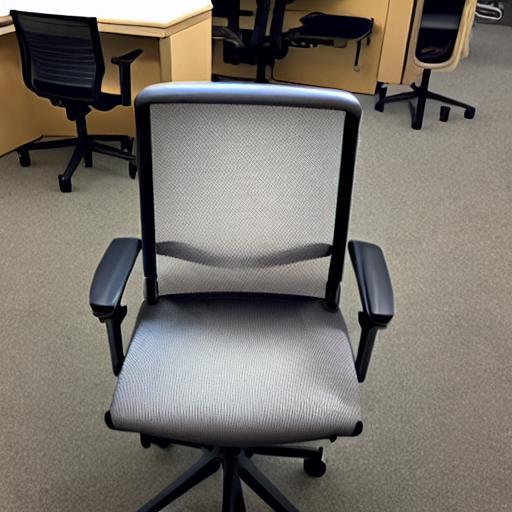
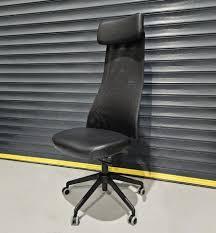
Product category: items_chair
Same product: no